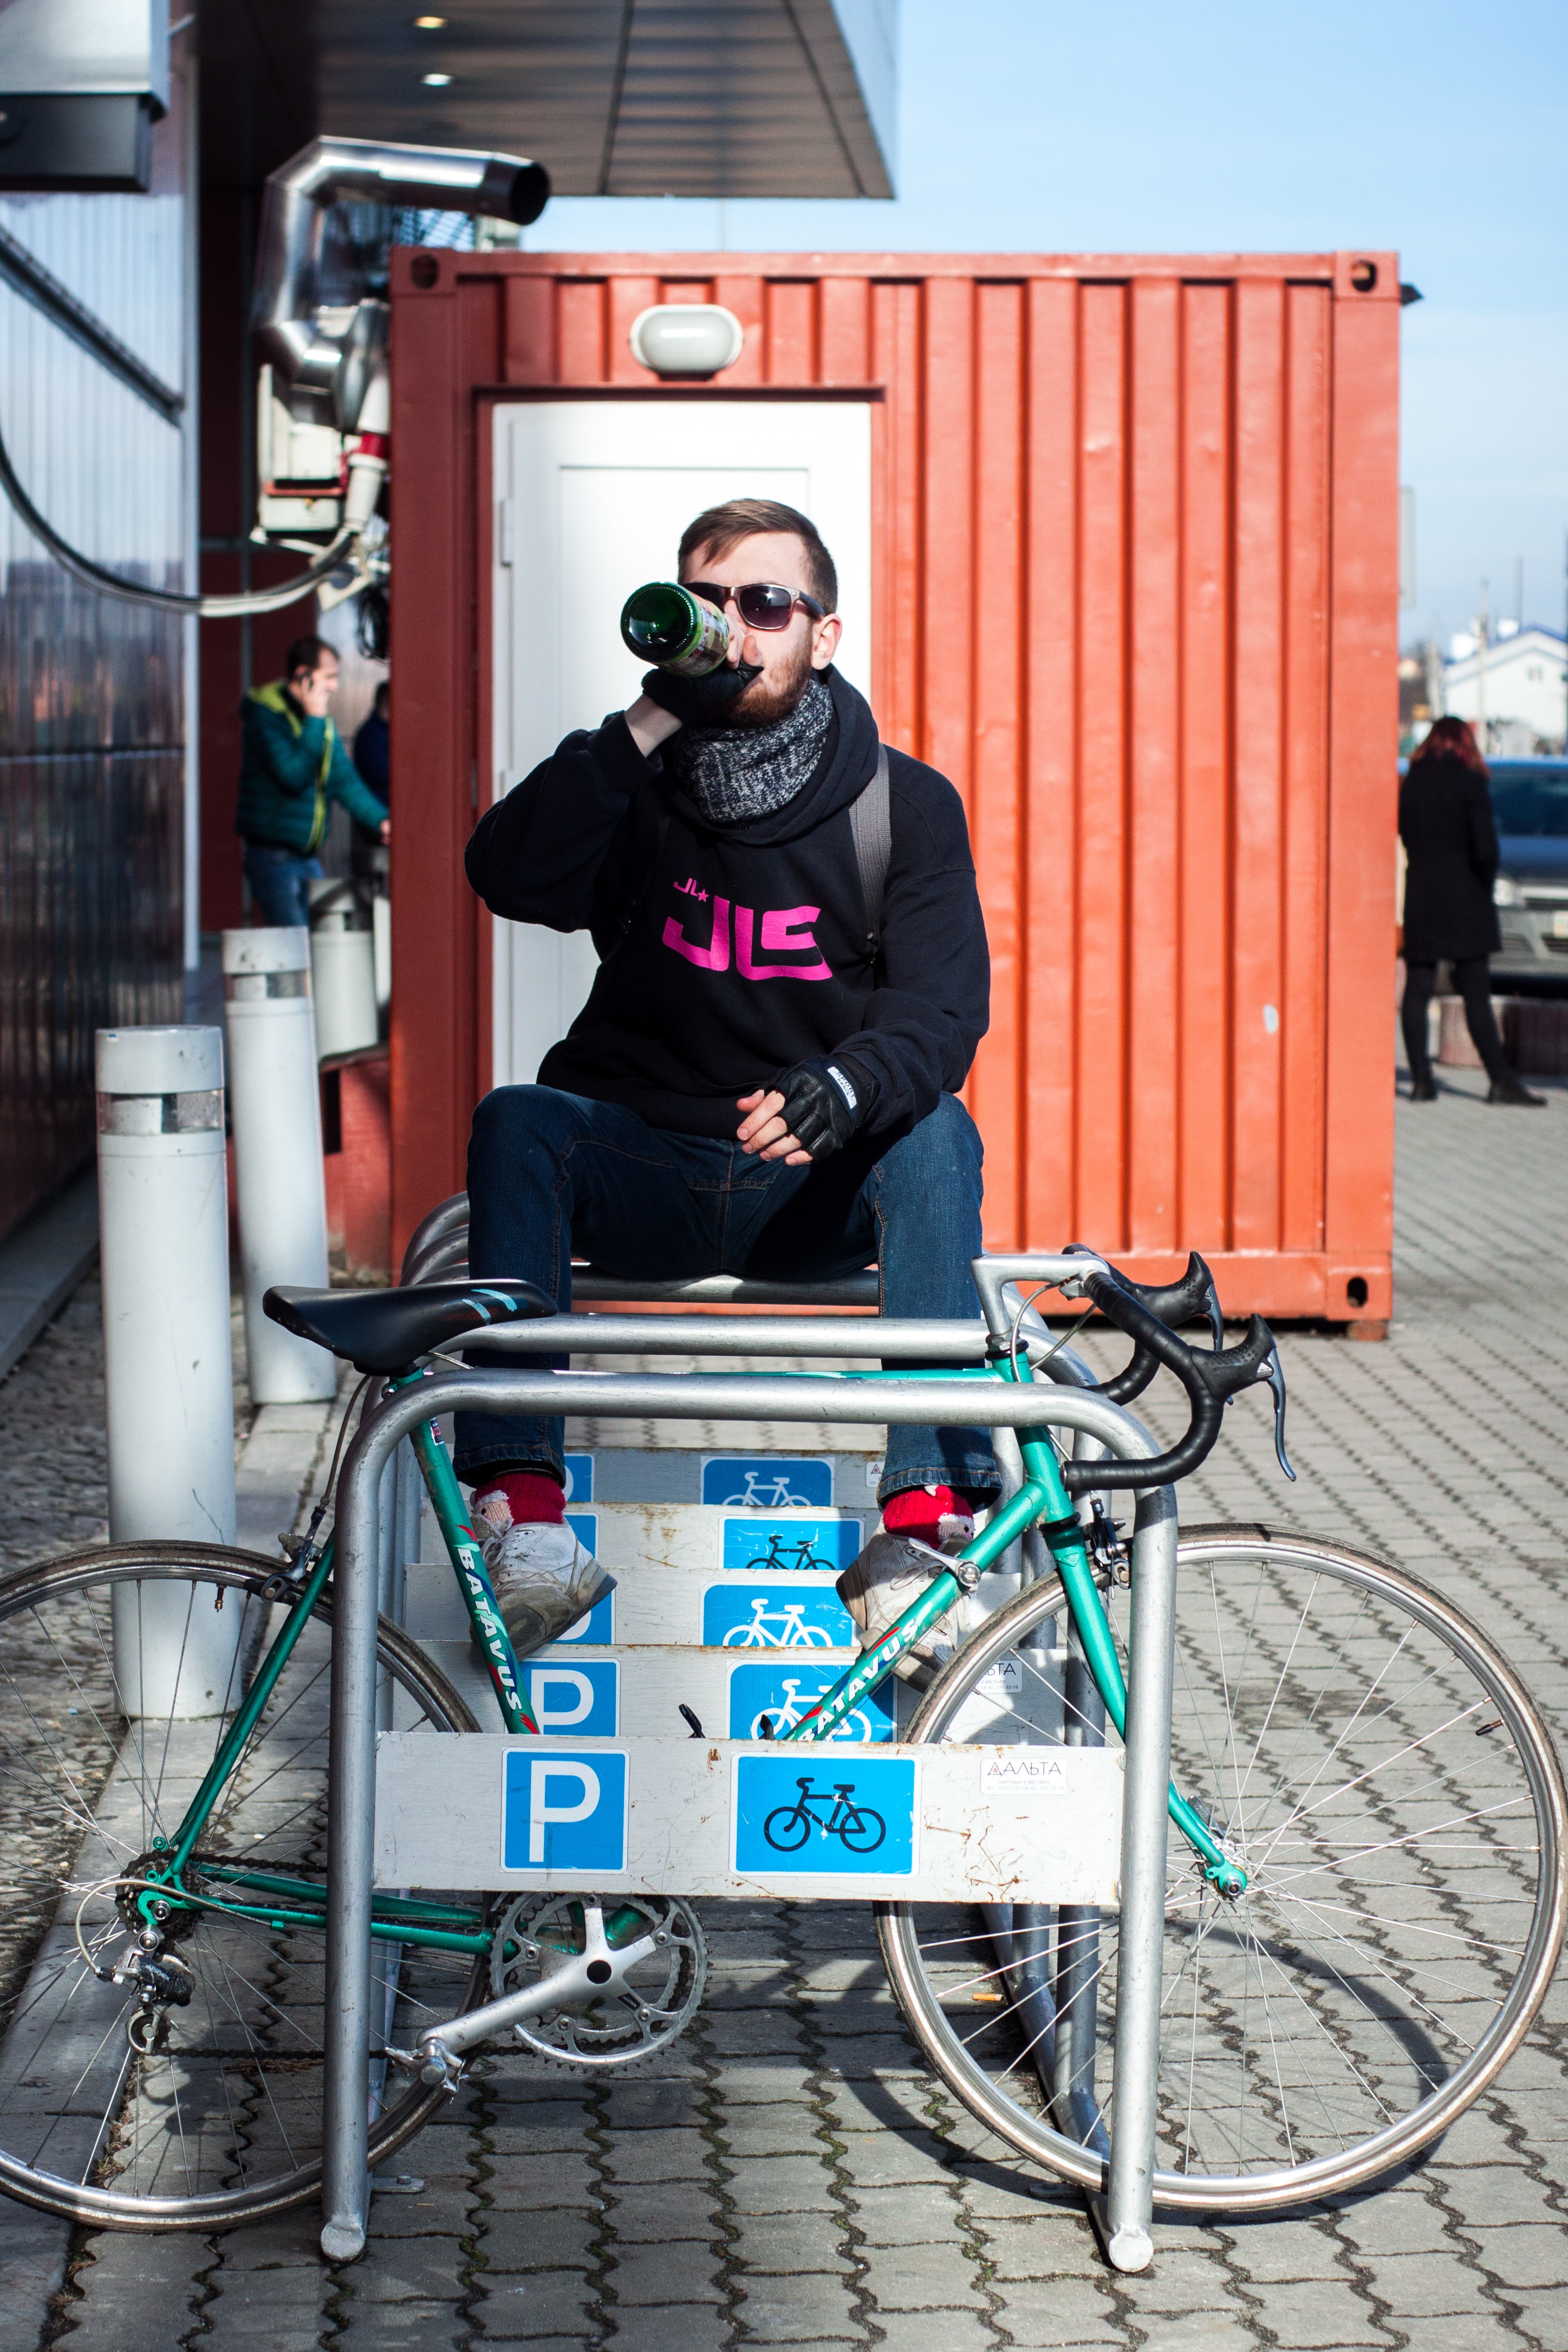
bicycle, transport, vehicle, cycling